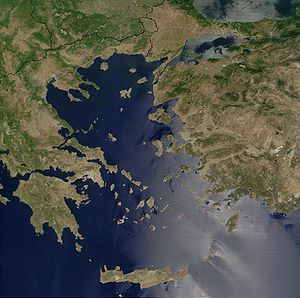
Det Ægæiske Hav
Det Ægæiske hav
Det Ægæiske hav eller Ægæerhavet er den del af Middelhavet, der ligger mellem det græske fastland og Lilleasien. Mod syd afgrænses havet af øen Kreta. Havet rummer talrige øer og øgrupper, bl.a. Sporaderne, Kykladerne og de Dodekanesiske Øer.